Martha E. Sewall Curtis

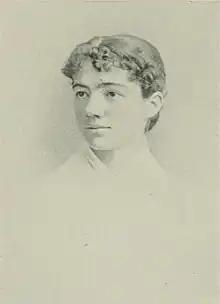
"A Woman of the Century"

Martha E. Sewall Curtis (May 18, 1858 – April 27, 1915) was an American woman suffragist and writer. She delivered notable lectures at the meetings of the National Woman Suffrage Association in Boston. For years, she edited a weekly woman's column in the "News", of Woburn, Massachusetts, and was president of the Woburn Equal Suffrage League. For a number of years, she conducted in Boston a bureau of stenography and employed about 20 women. Her publications included "Burlington Church" (1885), "Burlington" (1890), and "Ye olde meeting house" (1909).